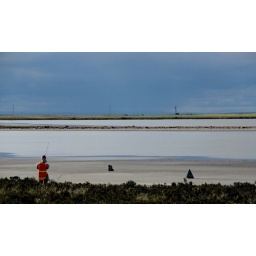
I like to go fishing, especially when there's water in the lake - east of Poltalloch_Oct 2008